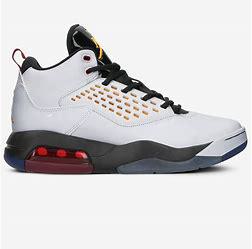
Brand: Jordan
Model: Maxin 200